Answer in natural language. Which point is closer to the camera taking this photo, point A  or point B? Choose between the following options: A or B
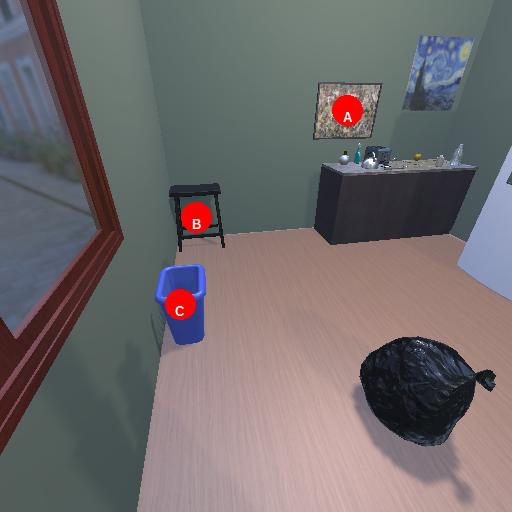
<answer>B</answer>